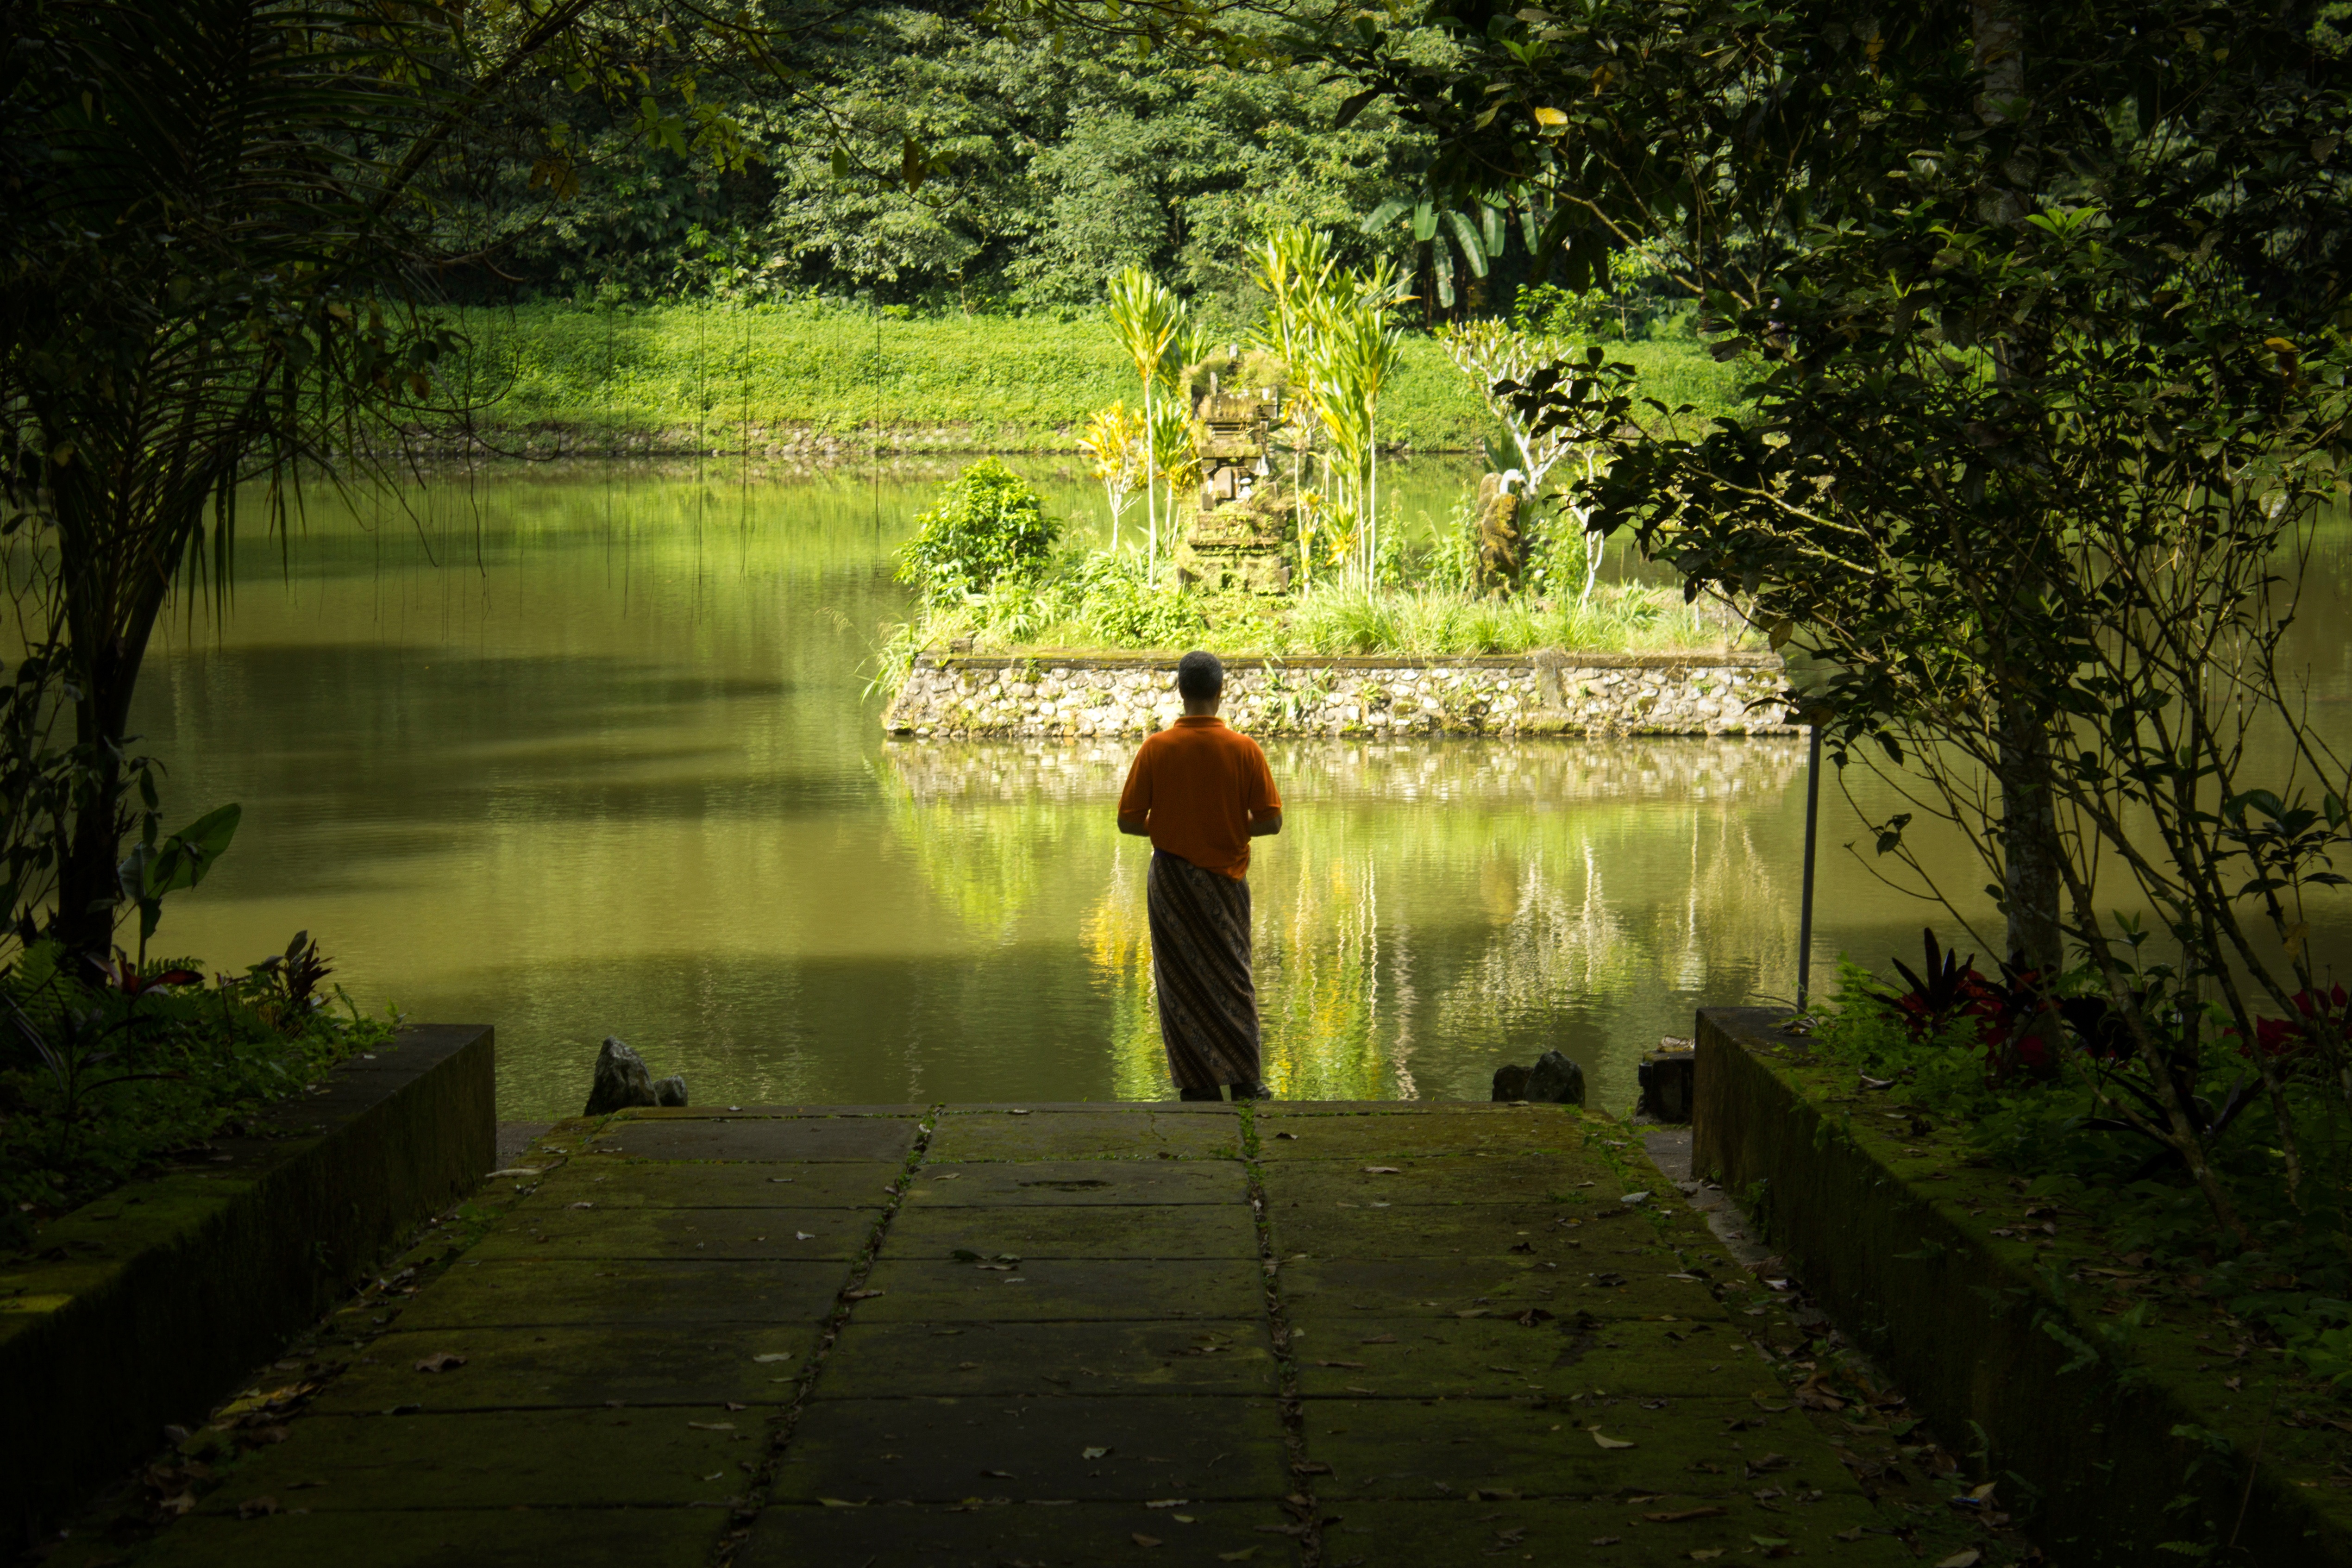
tree, water, nature, forest, wilderness, sunlight, morning, leaf, lake, river, pond, green, reflection, jungle, autumn, wetland, woodland, habitat, natural environment, atmospheric phenomenon, woody plant